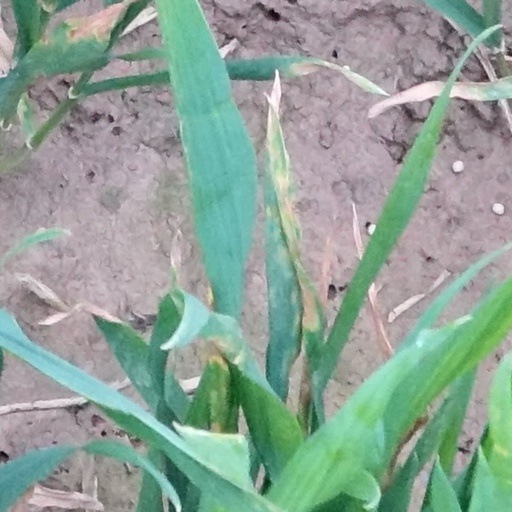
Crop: wheat